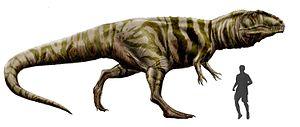
Les Théropodes, forment un clade de tétrapodes bipèdes comprenant la quasi-totalité des grands dinosaures carnassiers et l'unique clade actuel des oiseaux.
Giganotosaurus est un genre éteint de dinosaures de la famille des carcharodontosauridés qui vivait en Amérique du Sud, il y a 98 millions d'années au début du Crétacé supérieur. C'est l'un des plus grands carnivores terrestres de tous les temps, plus grand et plus lourd que le célèbre Tyrannosaurus ou que son cousin l'Allosaurus.